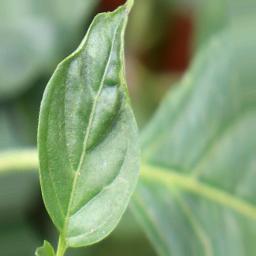
Label: mites_and_trips